The Monkey Wrench Gang

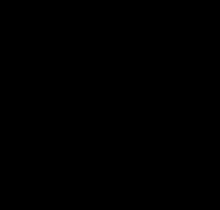
A monkey wrench and a stone hammer on the logo of Earth First!

The book is popular among the more extreme faction of the environmental movement, and contributed to the radicalization of some environmentalists. In his book "Screw Unto Others", George Hayduke states that Edward Abbey was his mentor and mentions "The Monkey Wrench Gang" as the origin of the term "monkey-wrenching". "The Monkey Wrench Gang" inspired environmentalist David Foreman to help create "Earth First!" a direct action environmental organization that often advocates much of the minor vandalism depicted in the book. Many scenes of vandalism and ecologically motivated mayhem, including a billboard burning at the beginning of the book and the use of caltrops to elude a group of vigilantes, are presented in sufficient detail as to form a skeletal how-to for would-be saboteurs. The actions are presented in a larger-than-life format, because much of what Hayduke, and the rest of the characters in the story face are larger-than-life obstacles that require larger-than-life approaches.